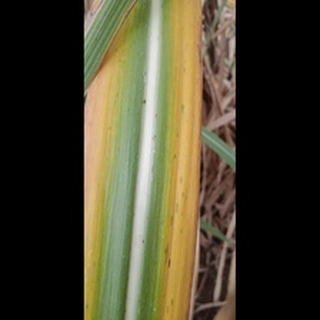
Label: sugarcane_yellow_leaf_disease